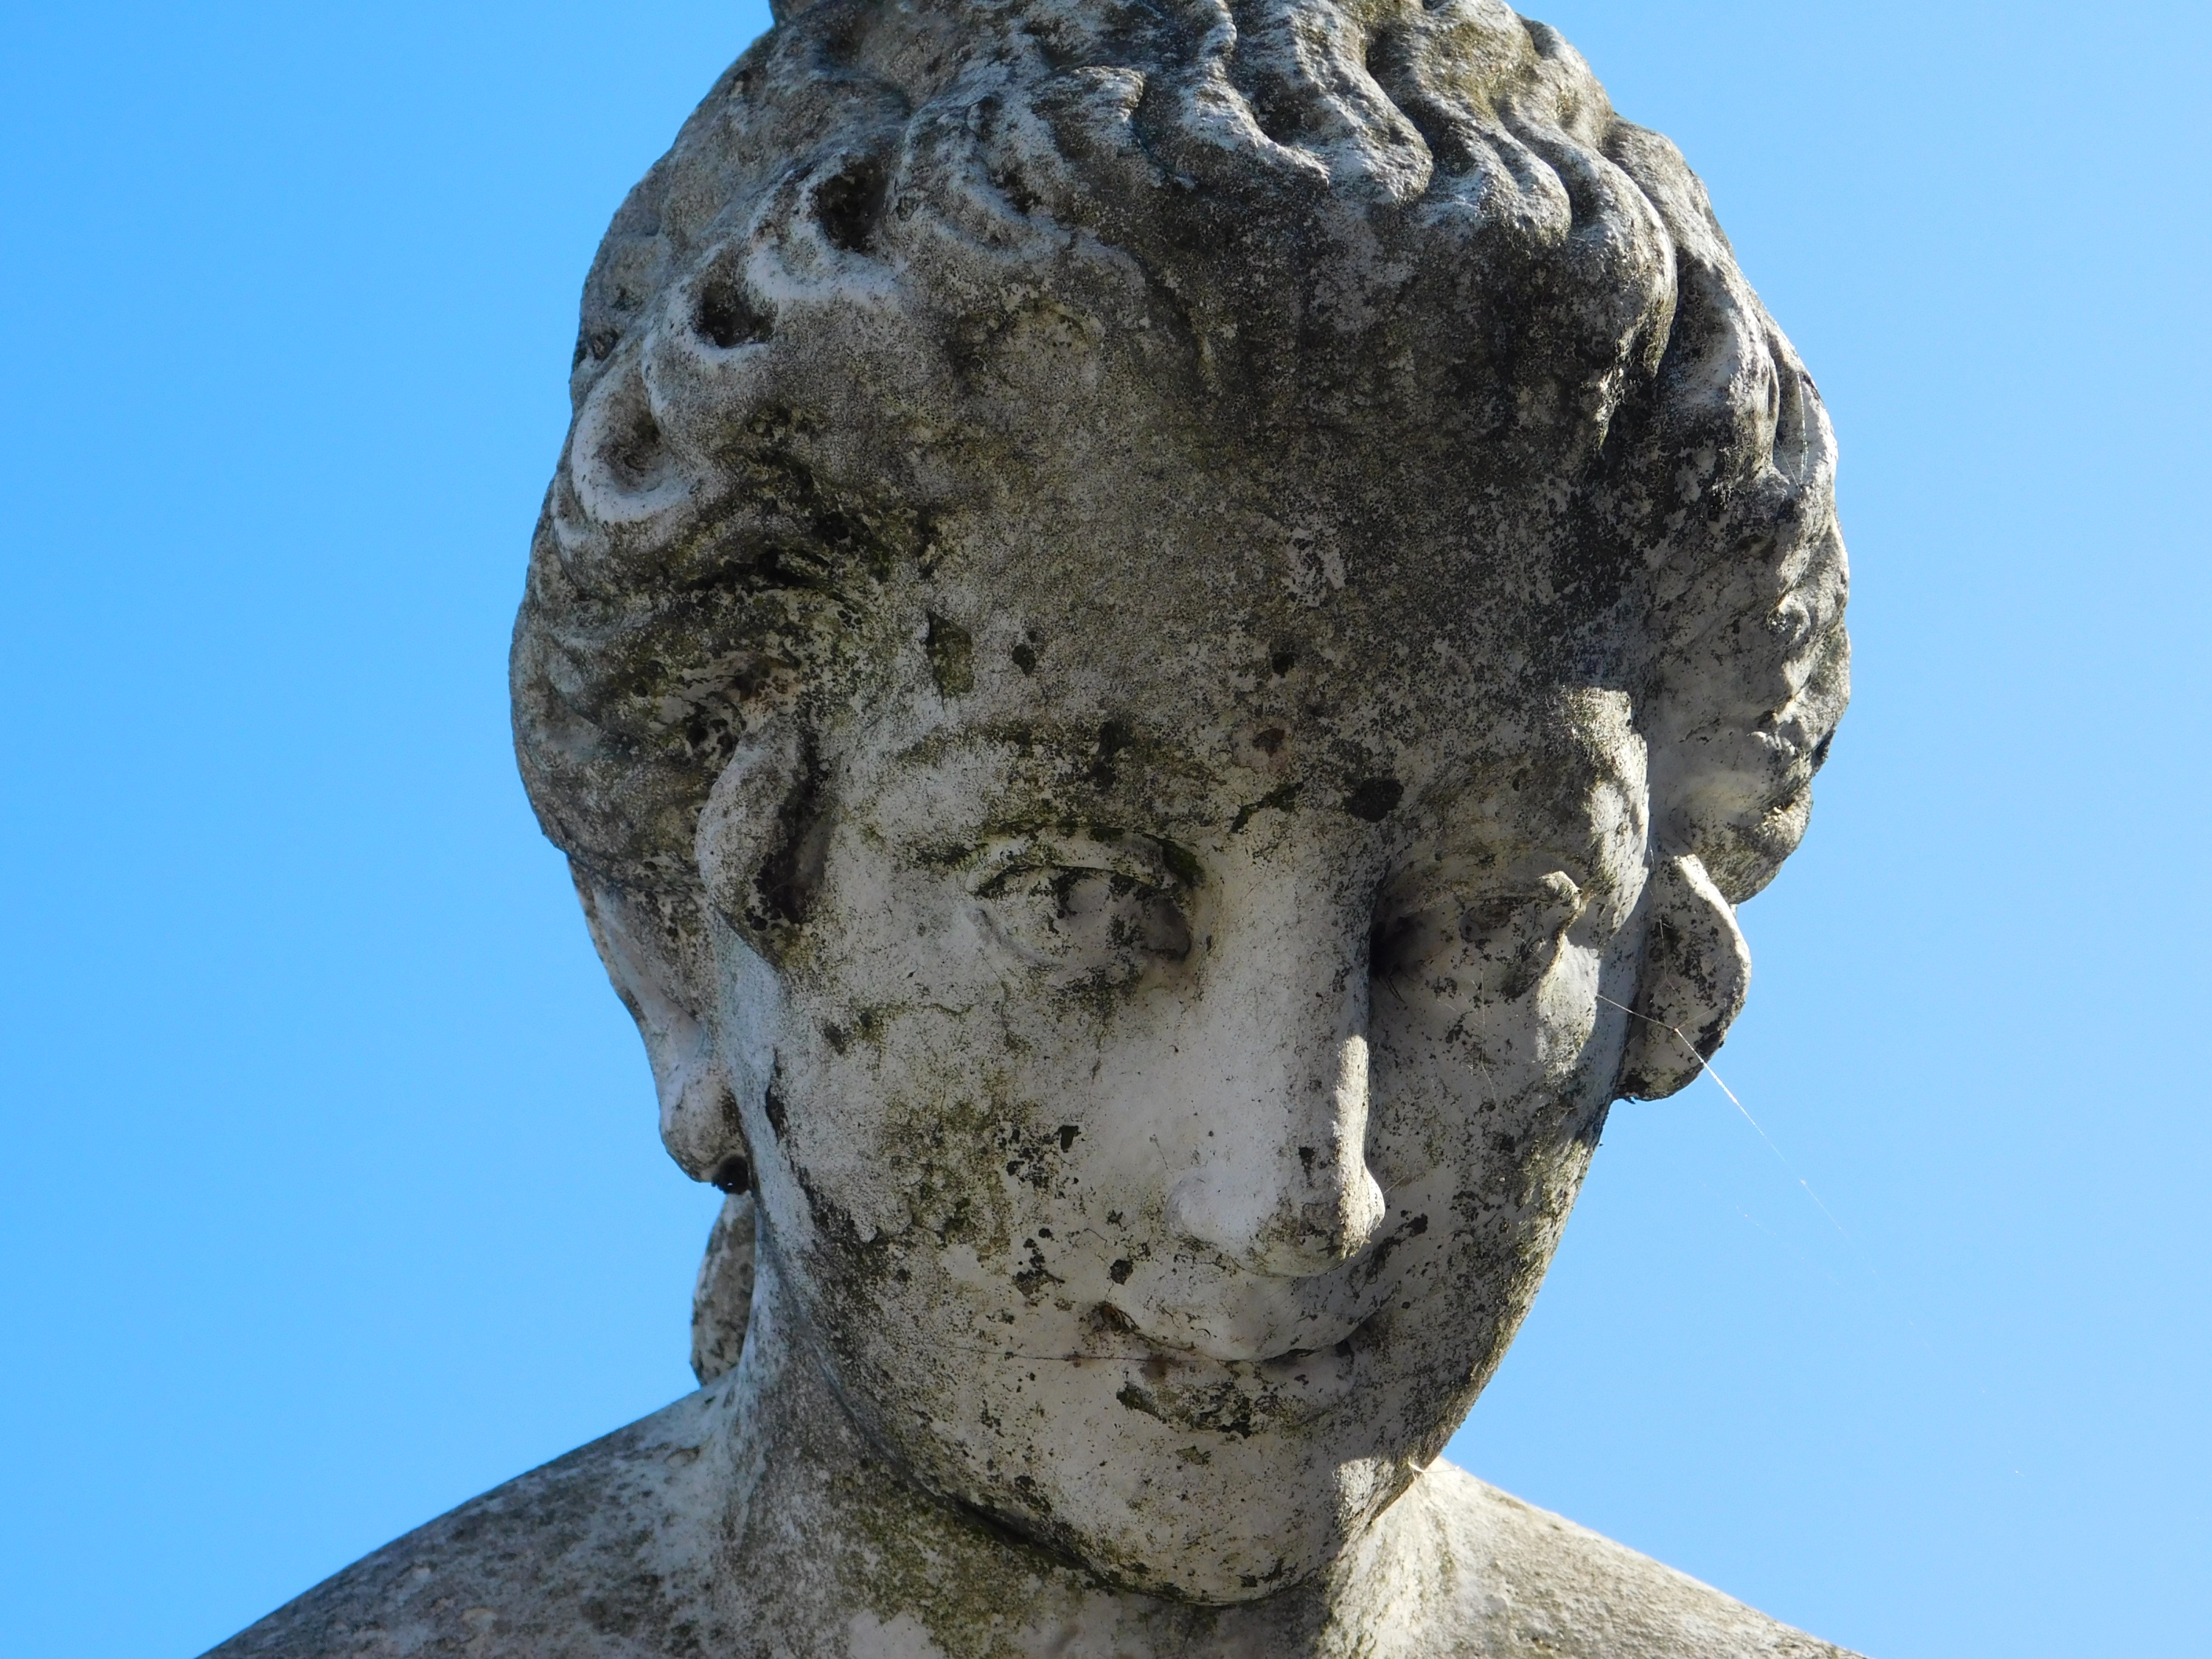
rock, woman, monument, statue, face, sculpture, art, temple, head, stone carving, ancient history, statue woman